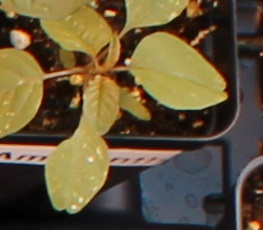
Label: Palmer Amaranth